Alain Bédouma Yoda

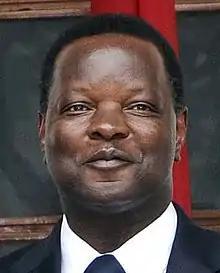
Alain Bédouma Yoda in 2009

Alain Bédouma Yoda (born 31 December 1951) is a Burkinabé politician. He served in the government of Burkina Faso as Minister of Transport and Tourism from 1997 to 2000, Minister of Trade from 2000 to 2002, Minister of Health from 2002 to 2008, and Minister of State for Foreign Affairs and Regional Cooperation from 2008 to 2011. He was President of the Parliamentary Group of the Congress for Democracy and Progress (CDP) from 2013 to 2014.